Mariska Hargitay

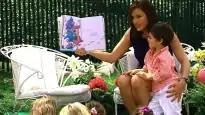
Hargitay reading "Oh! The Places You'll Go!" by Dr. Seuss at the 2010 White House Easter Egg Roll

Hargitay has produced a documentary, "I Am Evidence". Released by HBO in 2018, the documentary discusses the thousands of untested rape kits in the United States. Hargitay called the reality of untested rape kits "the clearest and most shocking demonstration of how we regard these crimes in our country." The film received Best Documentary at the 40th News and Documentary Emmy Awards, winning Hargitay her second Emmy and first as a producer.